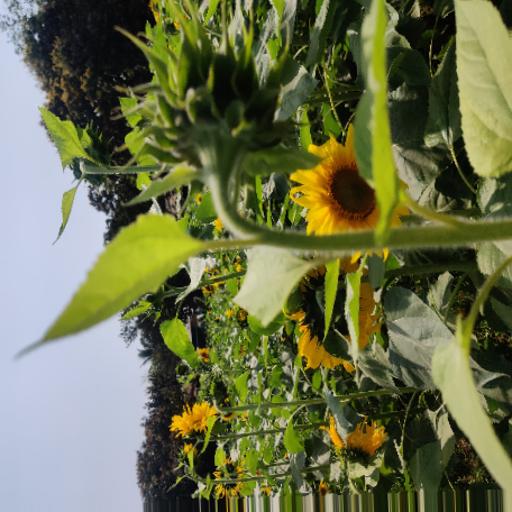
Label: Fresh_leaf